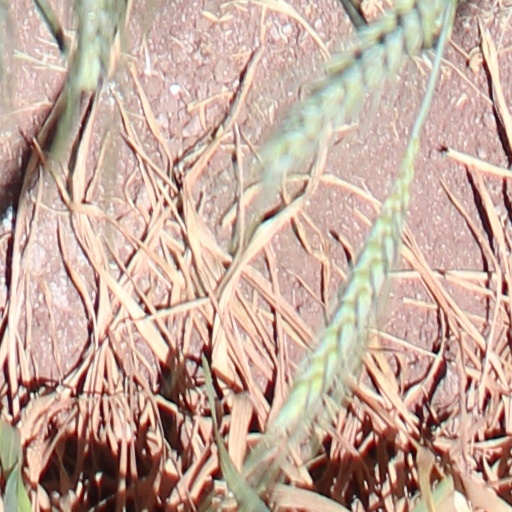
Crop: wheat